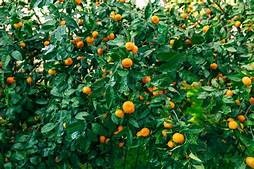
Label: mandarine